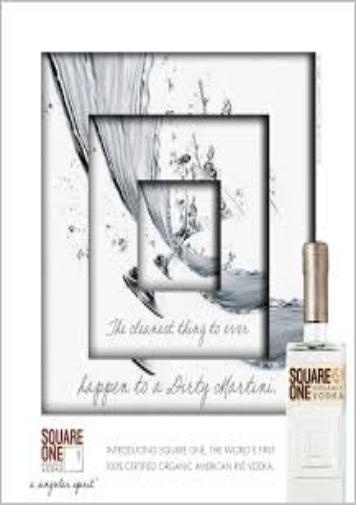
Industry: Food